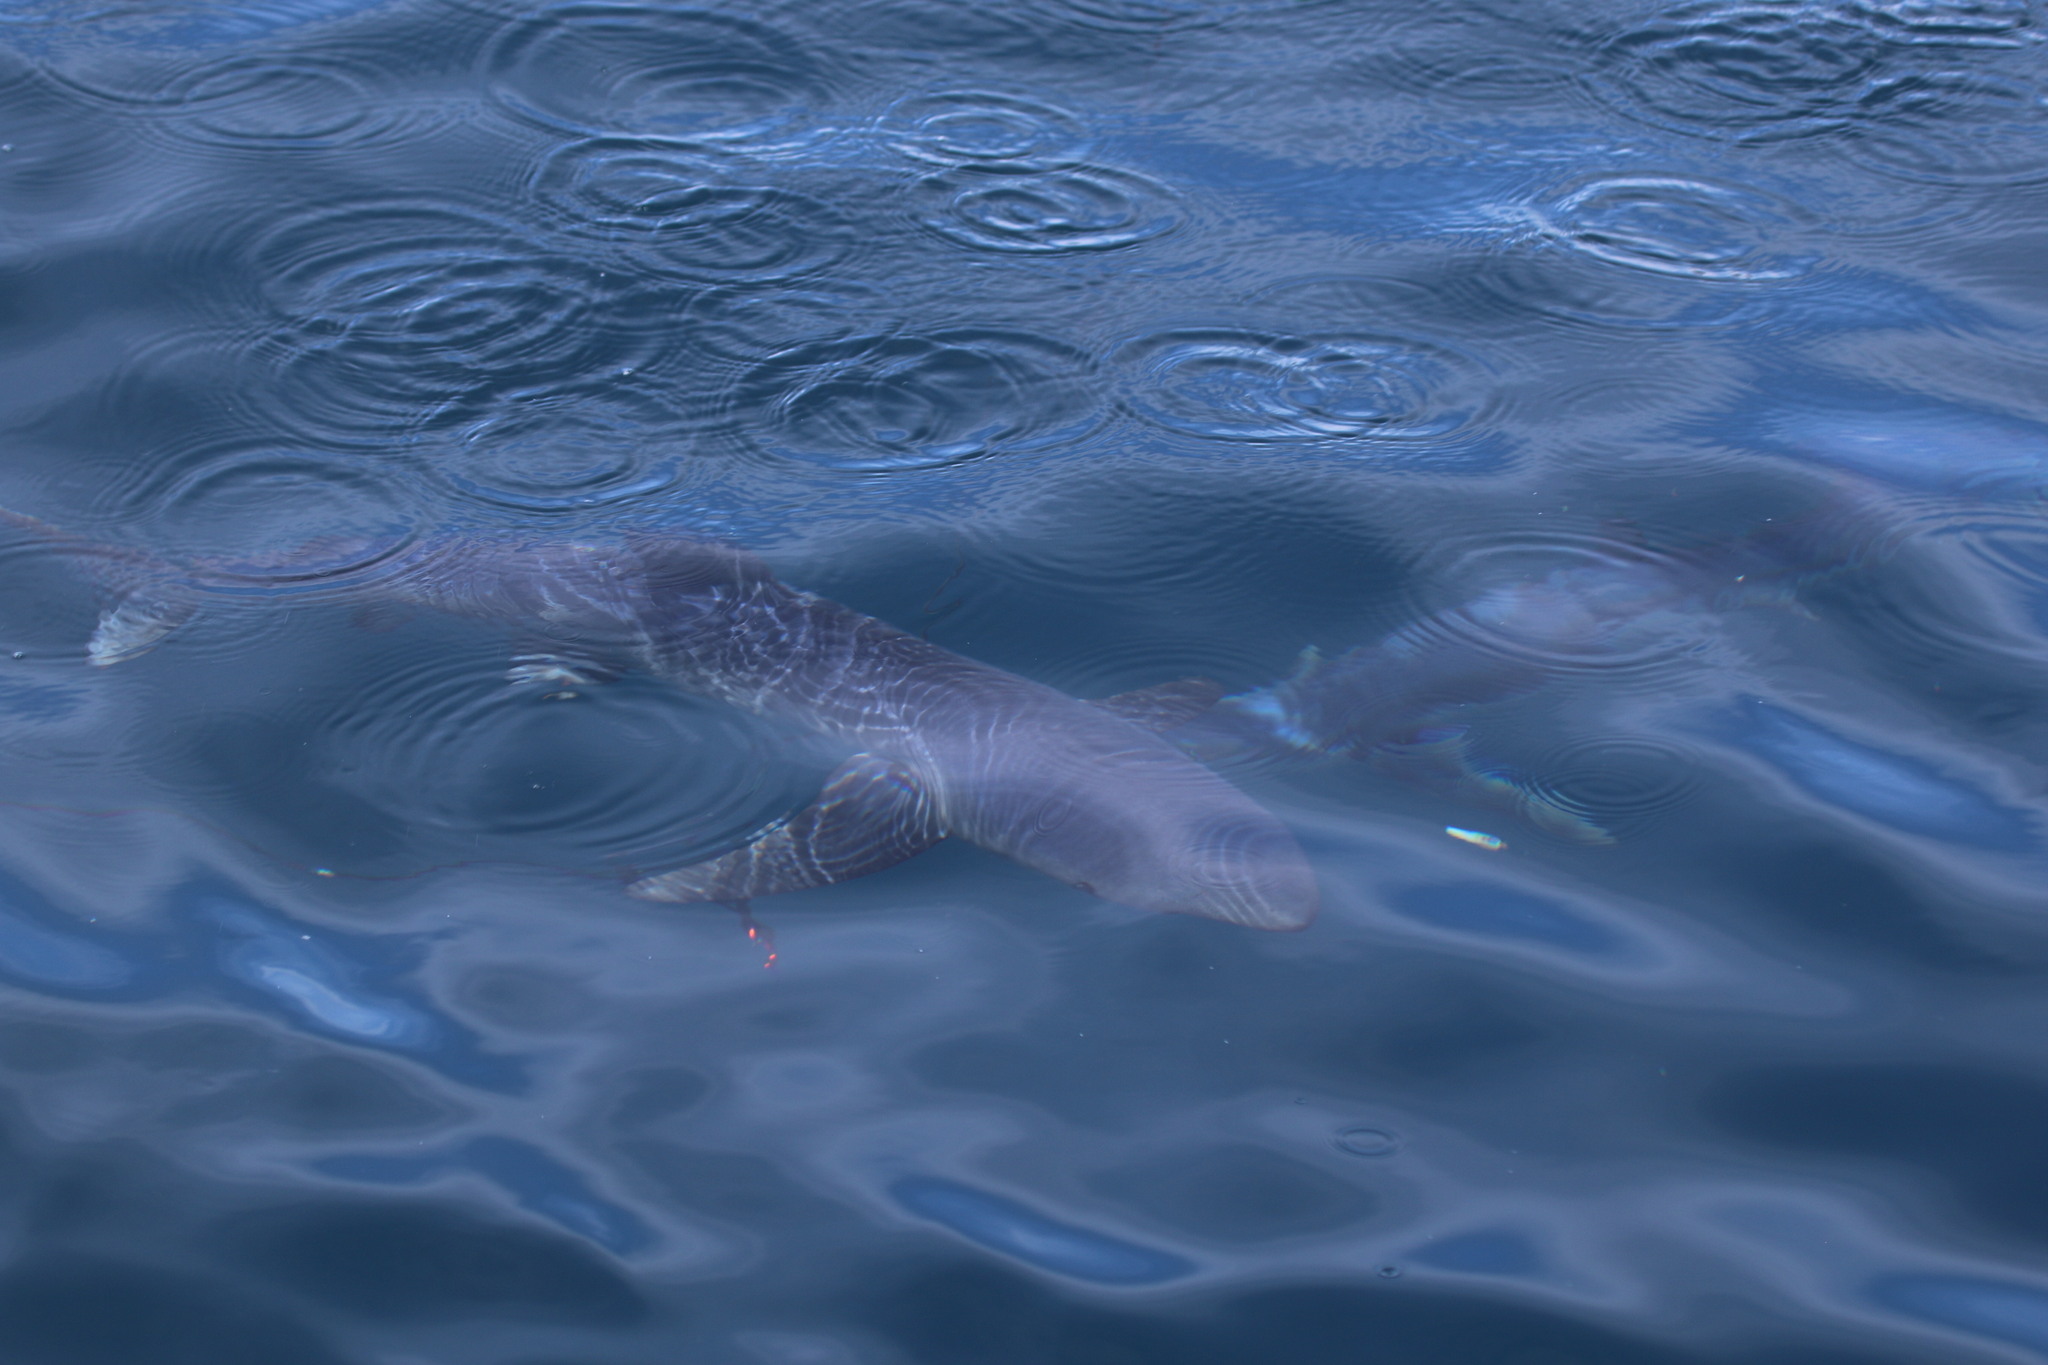
fish (species not among the labelled classes)